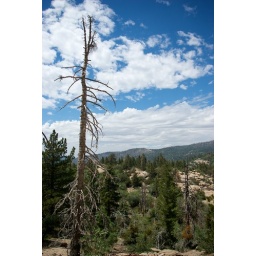
First blue sky seen in ages